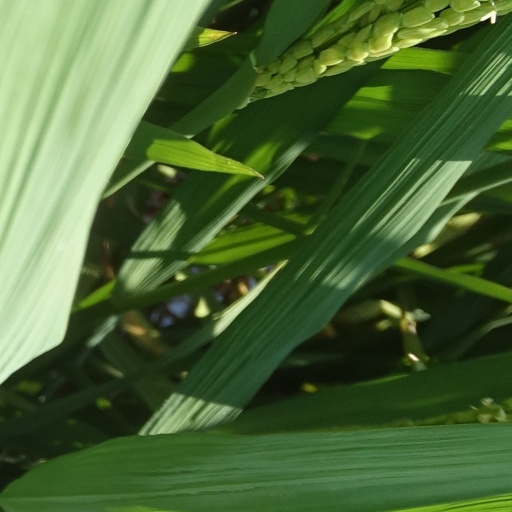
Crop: rice